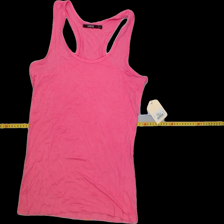
View: front
Type: Top
Category: Ladies
Brand: Not Applicable
Colors: Pink
Material: 100%viscose
Size: L
Trend: No trend
Stains: No
Price range: 50-100
Recommended usage: Reuse